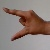
The image shows a hand gesture representing the letter 'Z' in Indian Sign Language.